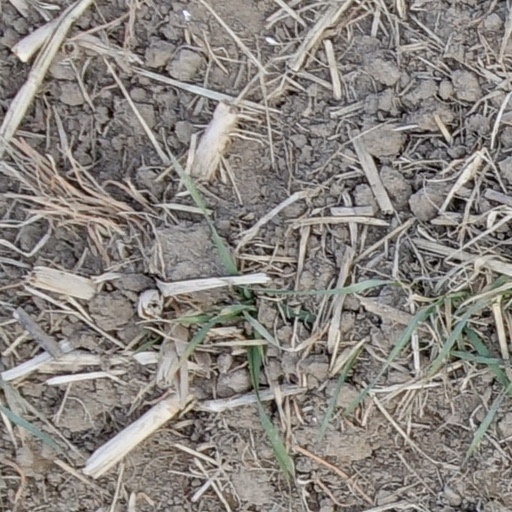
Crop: wheat